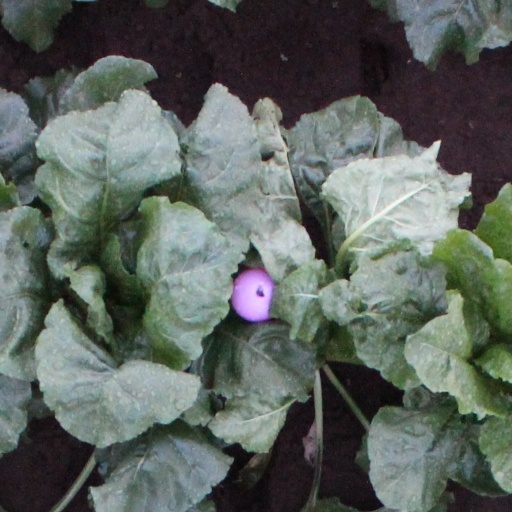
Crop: sugar beet